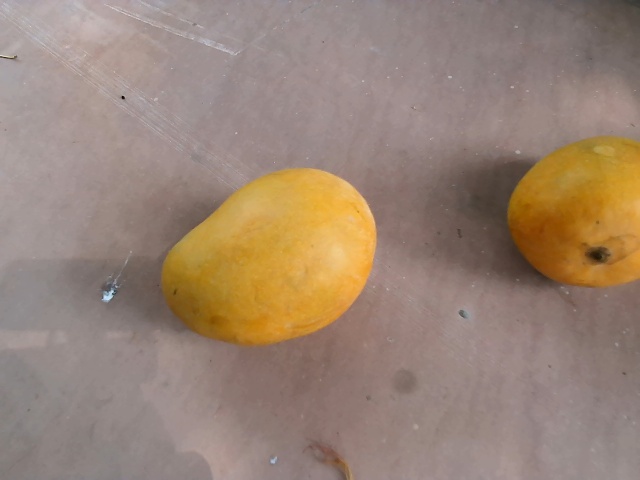
Label: Ripe_Mango